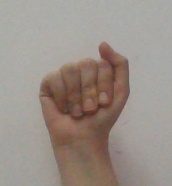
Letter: saad